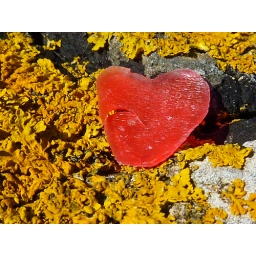
Found in unusual places. This heart shaped piece of plastic was found on a beach on the lichen encrusted rocks